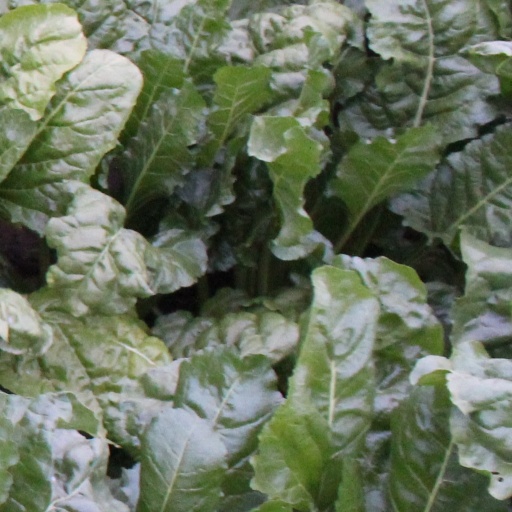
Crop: sugar beet